Egypt Cup

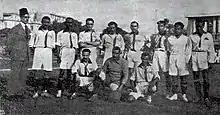

Zamalek achieved the title of the first edition of the Egypt Cup, after defeating Al Ittihad; 5-0 in the 1922 final match. Tersana won the second edition in 1923, followed by Al Ahly in 1924. The first Cairo derby between Zamalek and Al Ahly to be played in the final was in the 1928 edition which Al Ahly won by a score of 1–0, winning goal scored by Mamdouh Sakr. The 1930–31 edition saw Al Ahly winning Zamalek in the final by a score of 4–1. The next year in the 1932 final between Zamalek and Al Ahly, Zamalek retaliated and defeated Al Ahly by a score of 2–1, winners goals were scored by Ismail Raafat, Said El-Hadary and Amin Shoeir scored for Al Ahly. In the 1934–35 edition, the final was held on 10 May 1935. The match was again contested by Zamalek and Al Ahly, with Zamalek winning by a score of 3–0, goals were scored by Helmy Zamora, El-Samkary and Marei.